A Brief Stop on the Road from Auschwitz

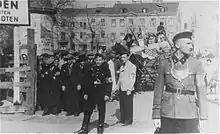
Łódź Ghetto

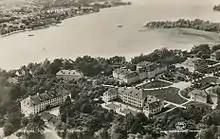
Sundby hospital in Strängnäs, Södermanland

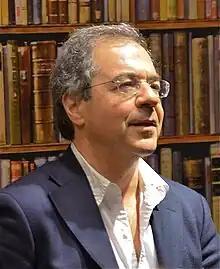
The author Göran Rosenberg

The book starts with a chapter called "The Place" in which, on 2 August 1947, a 24-year-old man arrives via train at the industrial town of Södertälje. He starts working at a lorry factory. Soon after a woman which the author refers to as my future mother joins the man. Originally from Łódź, Poland, the man and woman had started a relationship in the Łódź Ghetto, then been separated in the Auschwitz-Birkenau concentration camp in 1944 and reunited in Alingsås before moving to Södertälje. They get an apartment and their first child is born; the latter is the author, who refers to himself as "the child". They name him Göran, the most common name in Sweden, and not after his Jewish grandfather, Gershon, and they start speaking to each other in Swedish perhaps to make him fit into the place. The chapter further focuses on "The Child"s experience in Södermanland, which is mostly positive. He learns to downplay his foreign background, and at one point, he writes with regard to one of his teachers, "I never let Mr. Winqvist find out that I knew a few words of Yiddish".